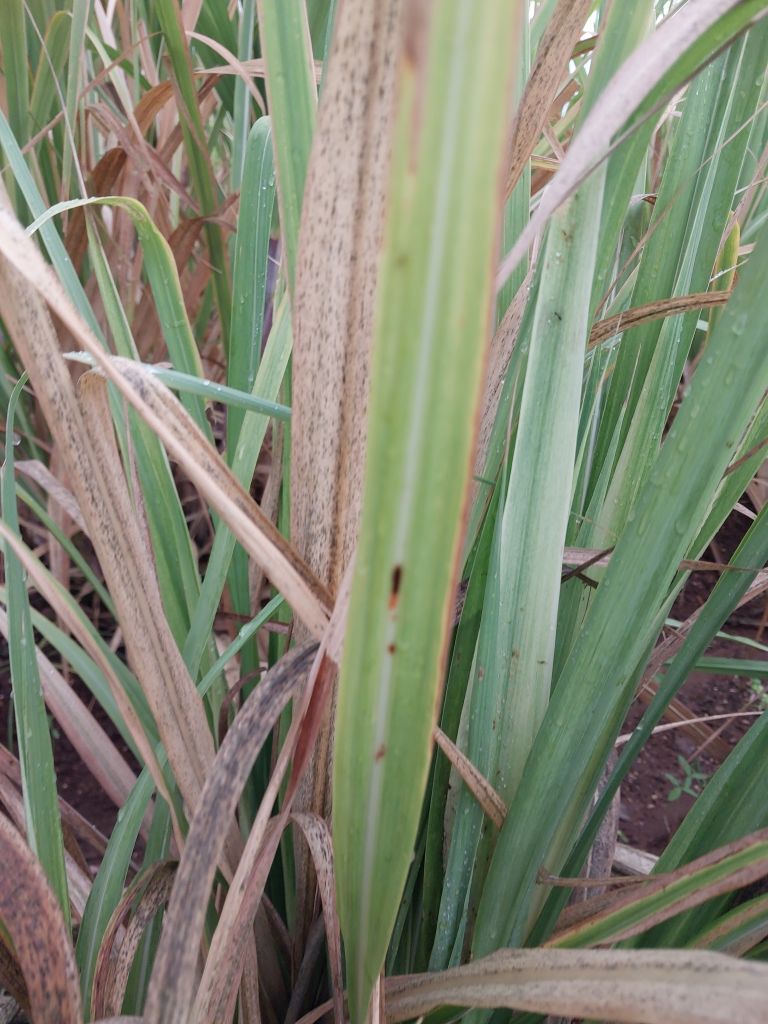
Label: Brown Spot